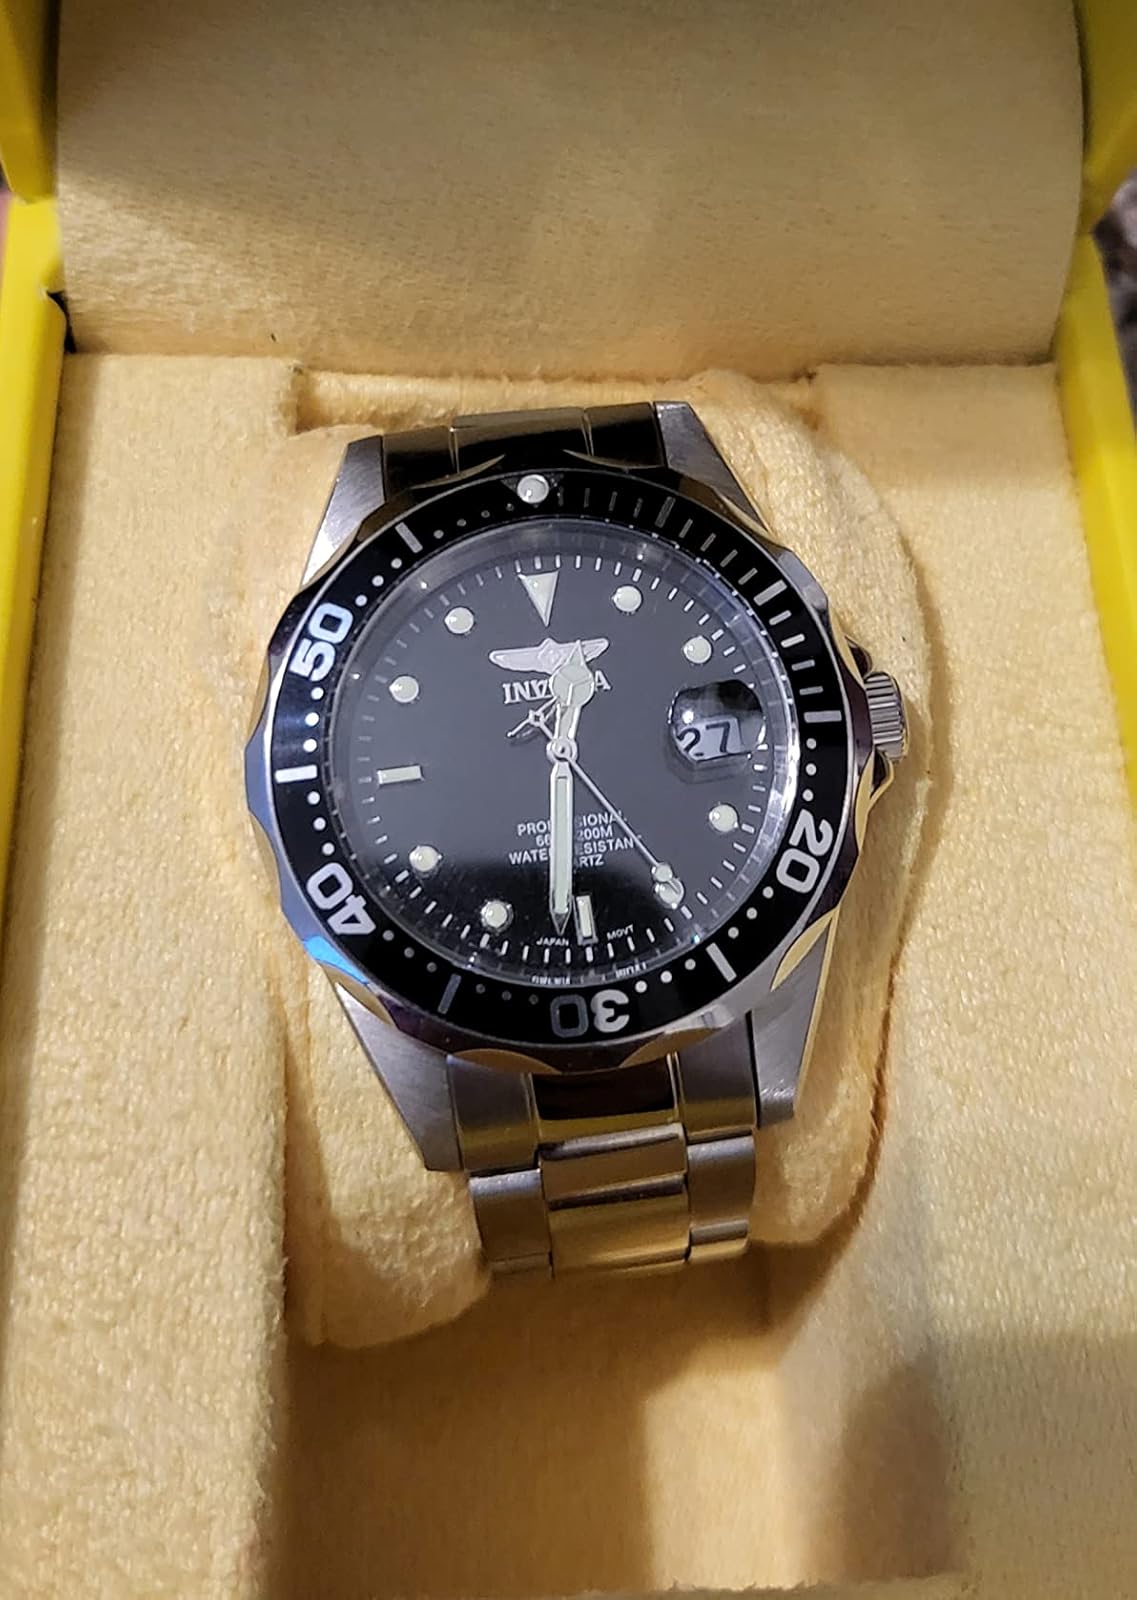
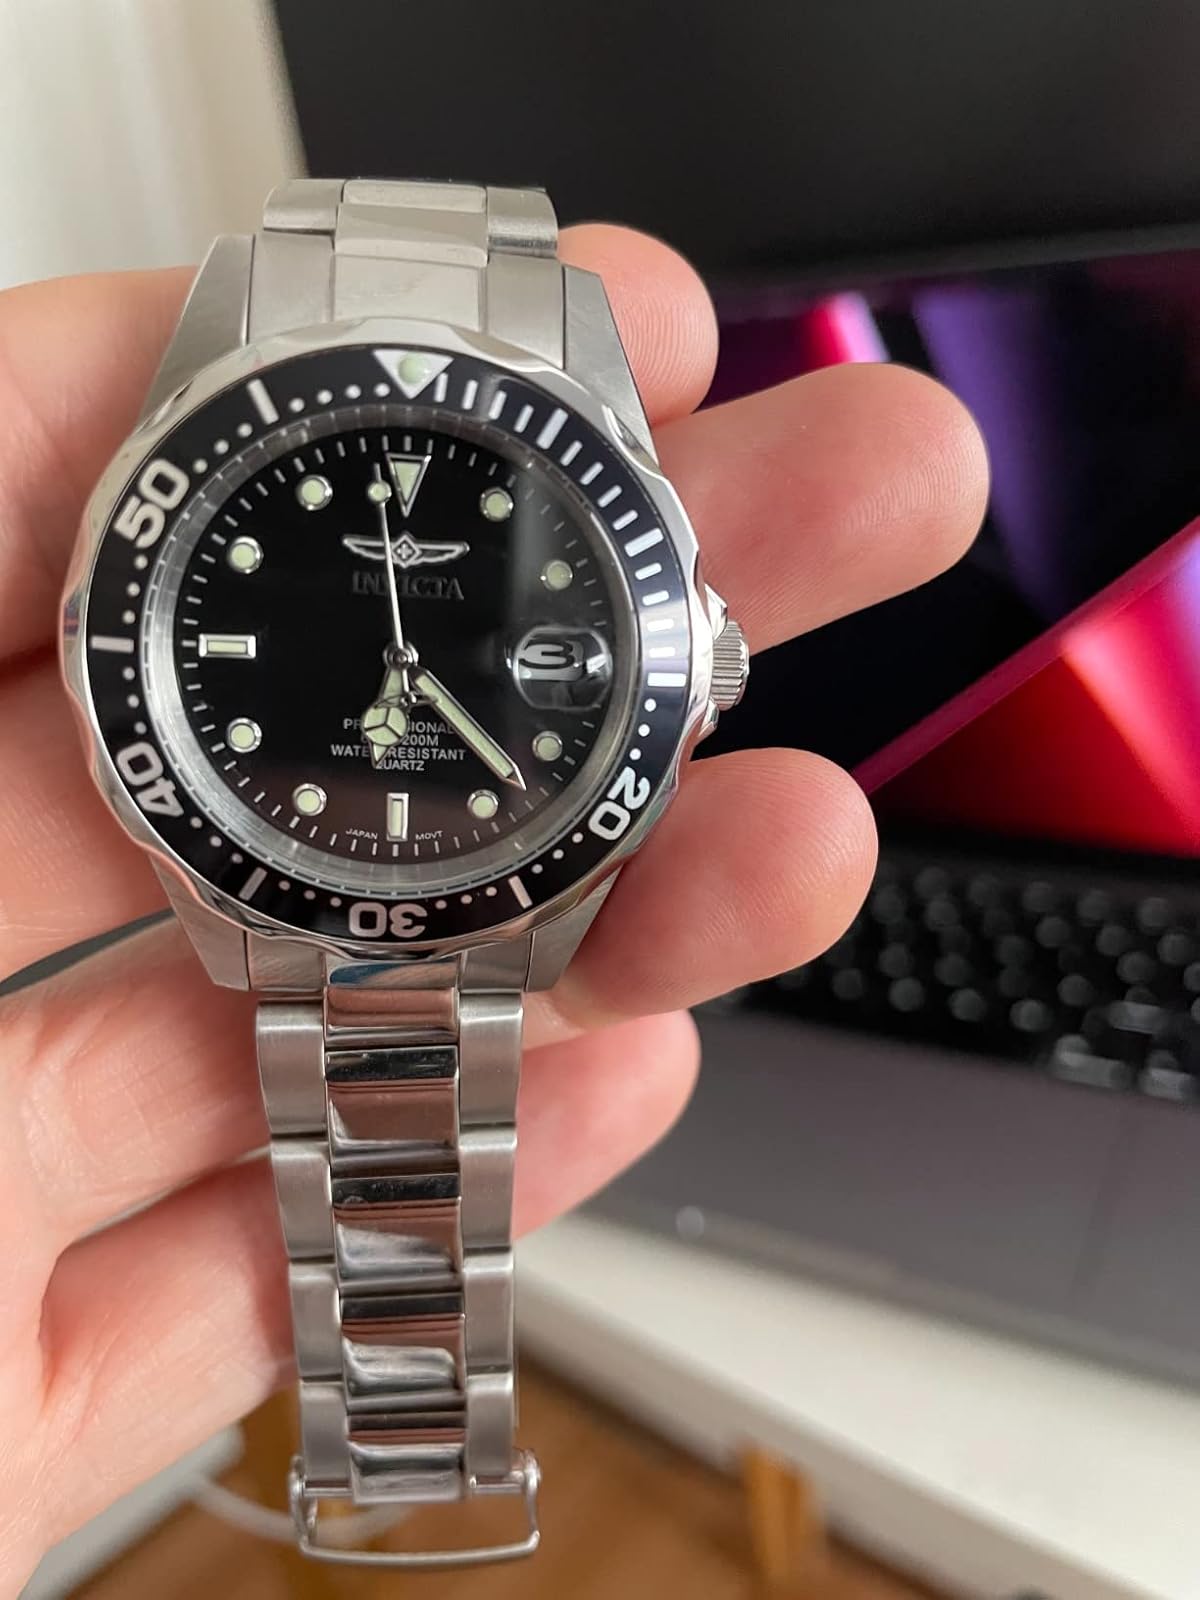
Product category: accessories_watch
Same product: yes